Kalevala Day

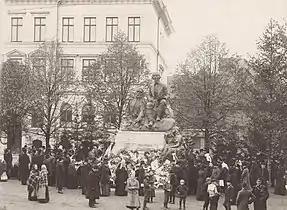
Statue of Elias Lönnrot by Emil Wikström on the day of its reveal

"Kalevala" is a 19th-century work of epic poetry compiled by Elias Lönnrot from Finnish and Karelian oral folklore and mythology. It is regarded as the national epic of Finland and Karelia and is one of the most significant works of Finnic literature. "Kalevala" has inspired numerous artists, including the Finnish classical composer Jean Sibelius, the Finnish painter Akseli Gallen-Kallela, and the English writer J. R. R. Tolkien.